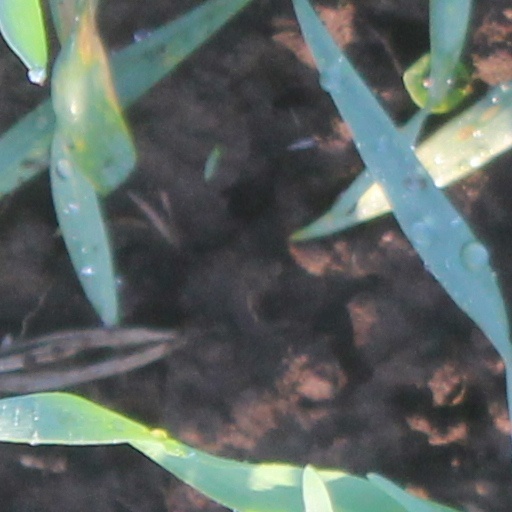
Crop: wheat